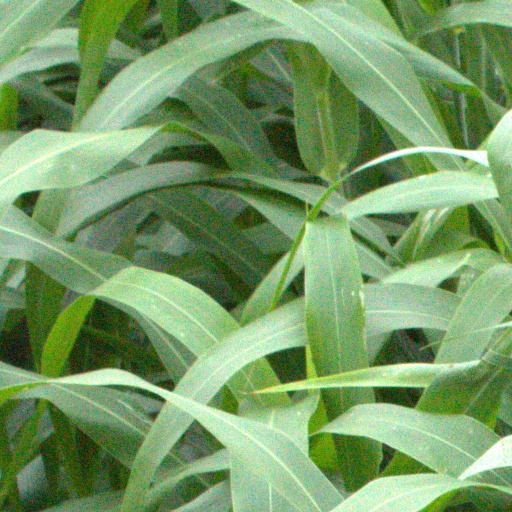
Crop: sorghum